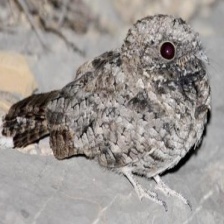
Species: COMMON POORWILL
Scientific name: PHALAENOPTILUS NUTTALLII